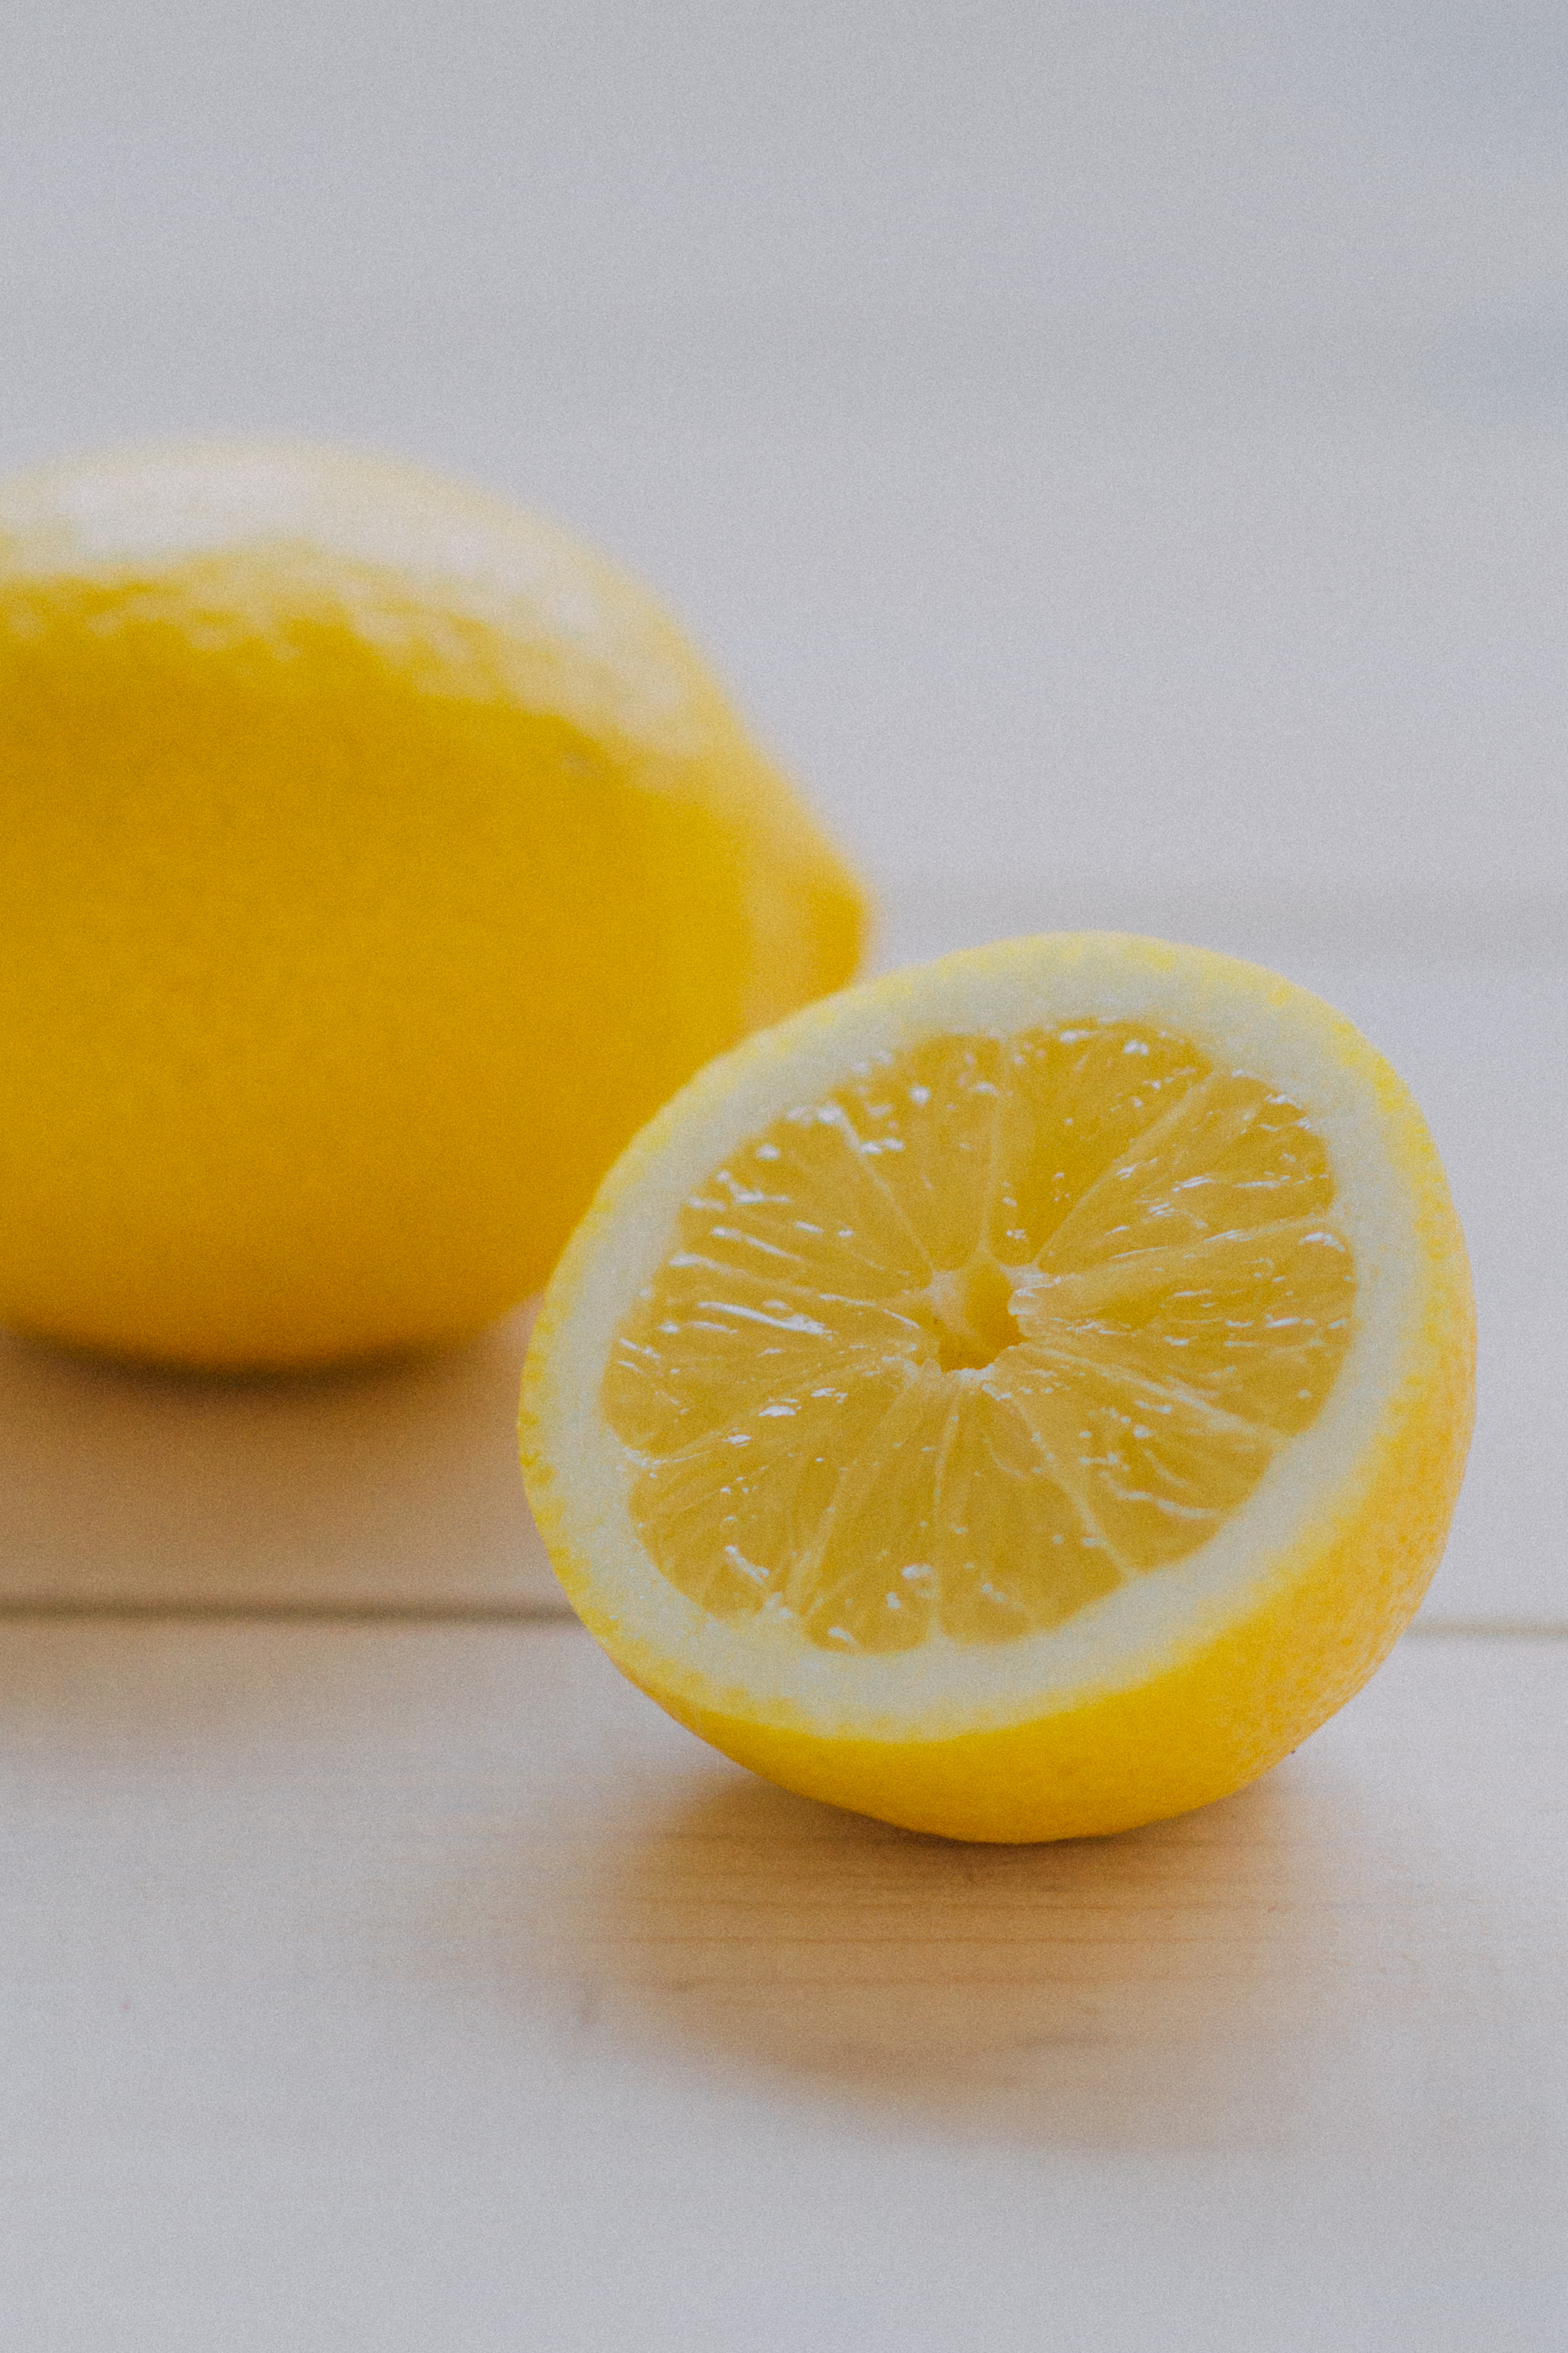
plant, fruit, orange, food, produce, healthy, lemon, grapefruit, juice, fruits, tangerine, clementine, citron, citrus, sour, lemons, flowering plant, land plant, sweet lemon, meyer lemon, tangelo, lemon lime, lemon juice, royalty free images